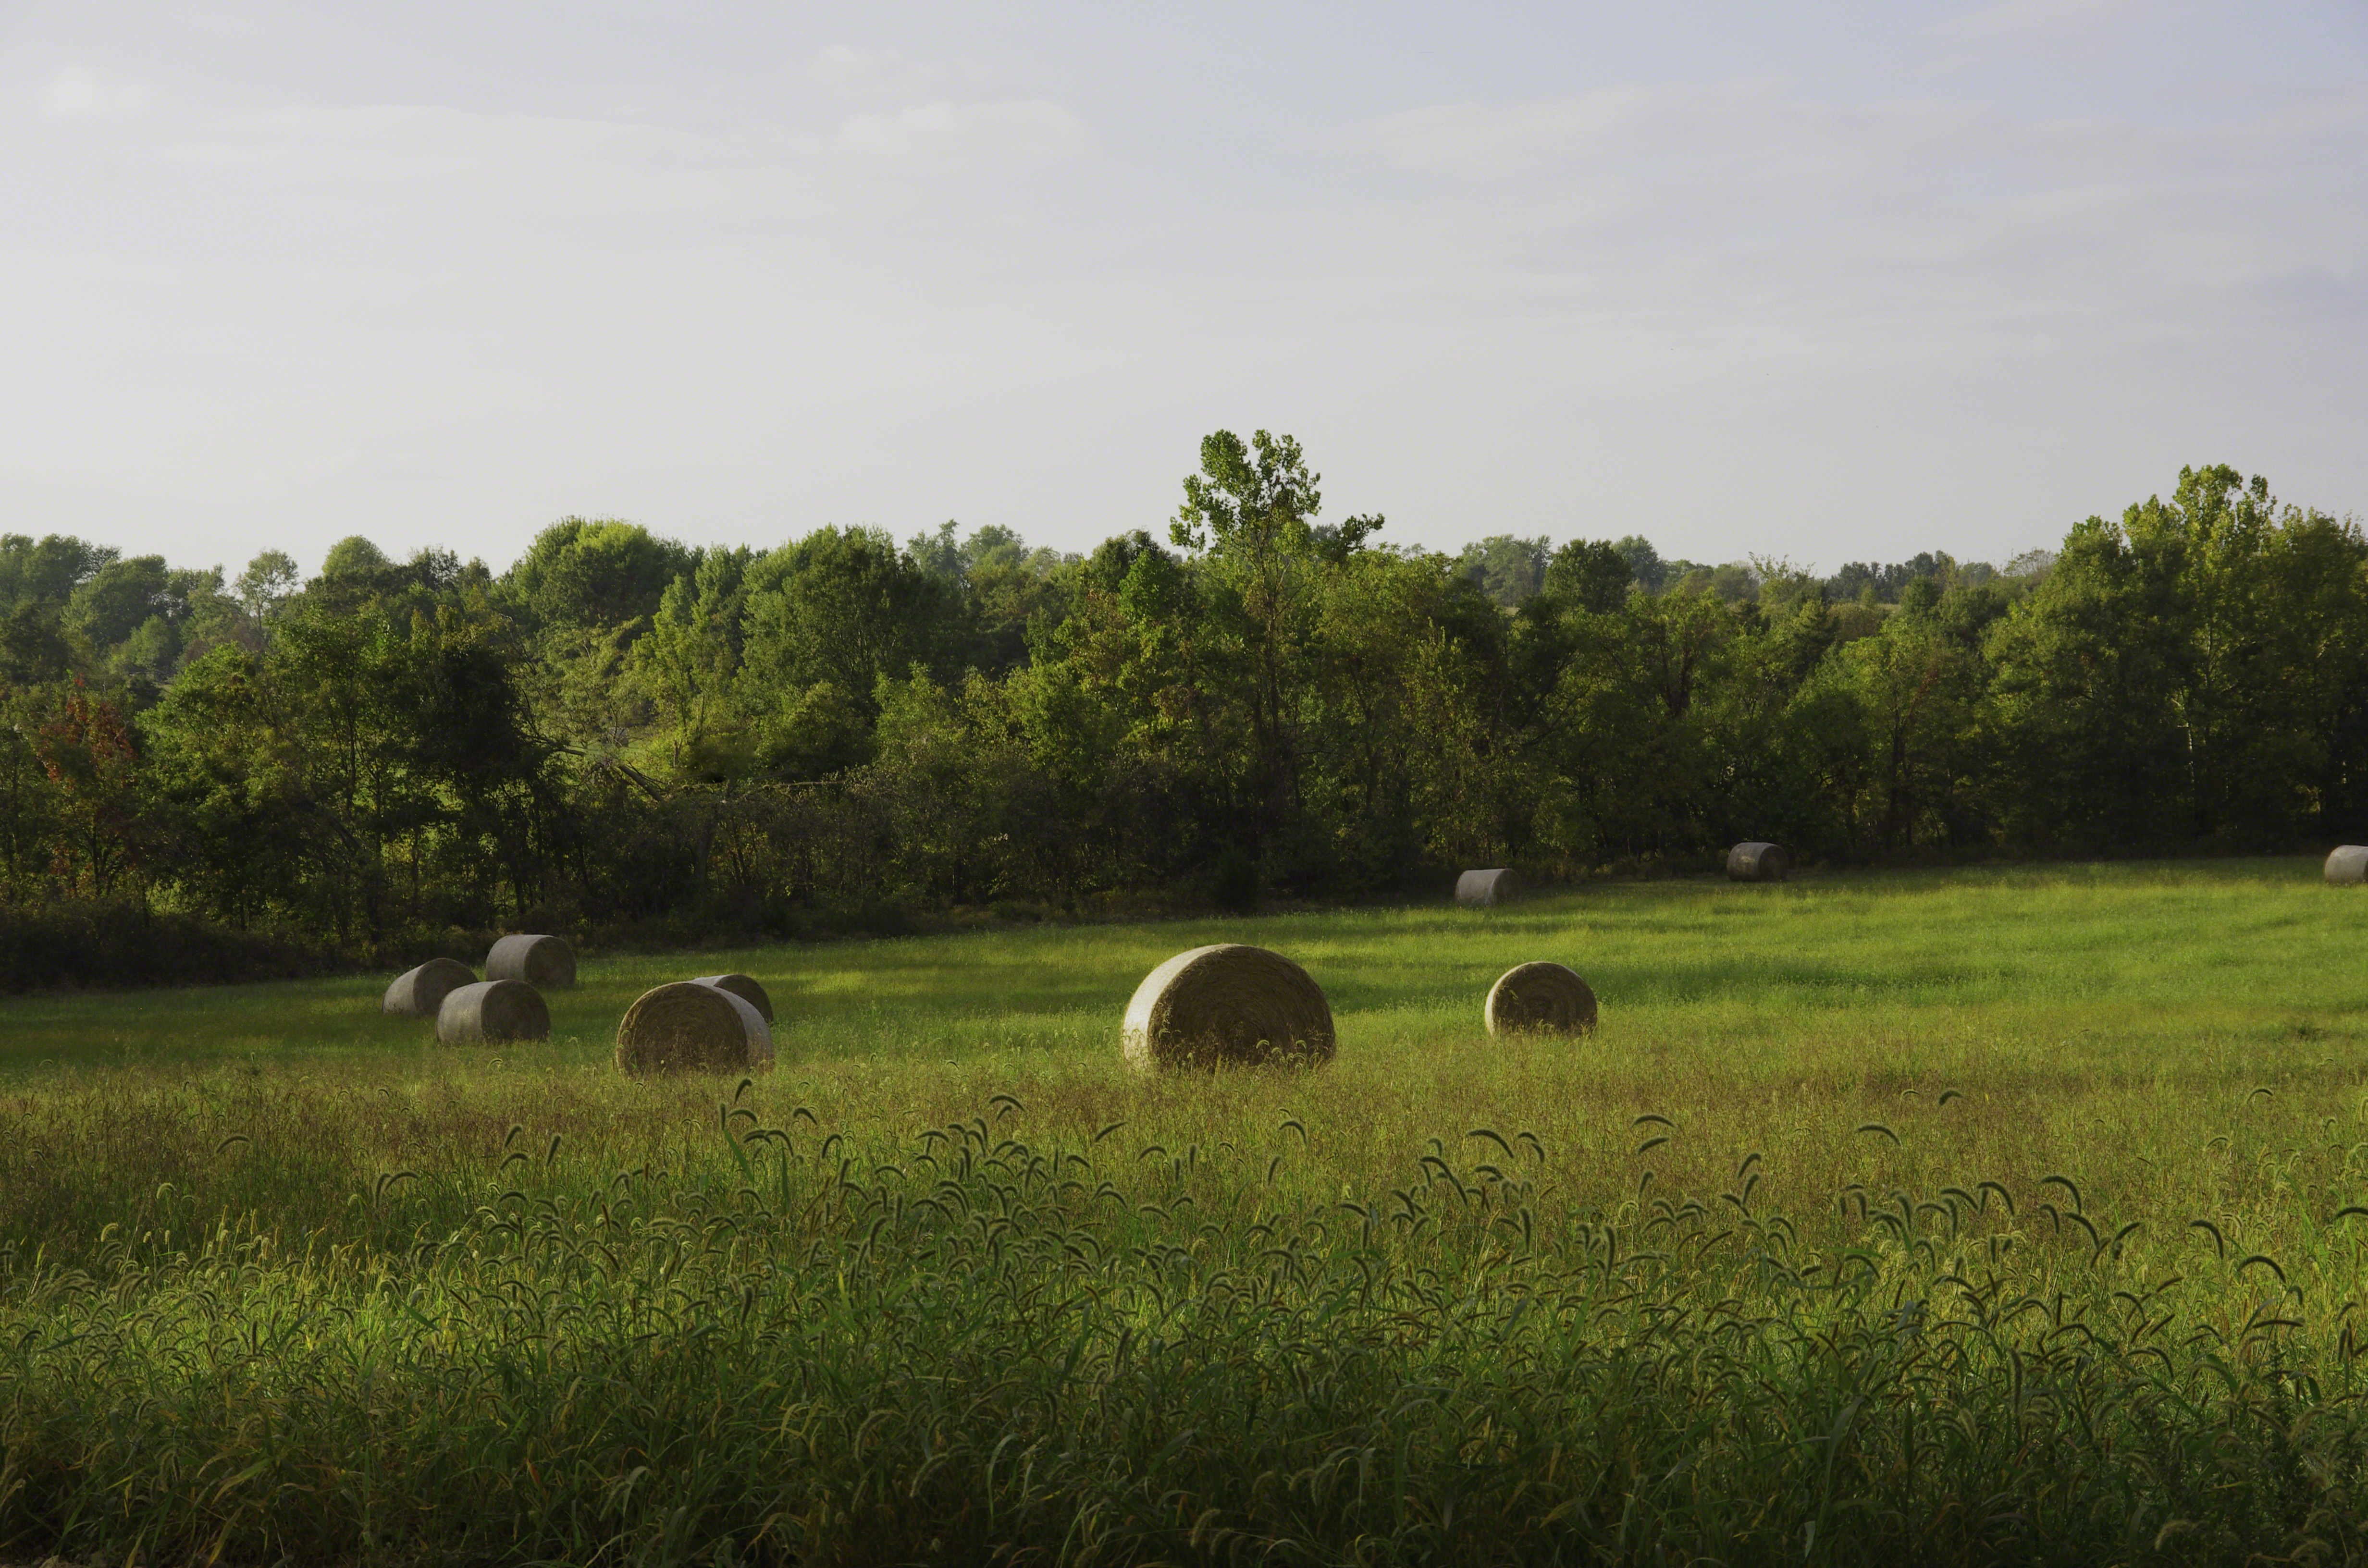
landscape, nature, grass, plant, hay, field, farm, lawn, meadow, prairie, countryside, hill, summer, green, pasture, grazing, agriculture, plain, outdoors, grassland, habitat, ecosystem, green grass, rural area, paddy field, natural environment, grass family